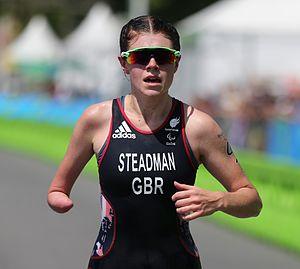
Lauren Steadman née le 18 décembre 1992 à Peterborough est une nageuse et triathlète handisport anglaise, quintuple championne d'Europe et double championne du monde de paratriathlon en catégorie TP4.
La seizième saison de l'émission britannique de téléréalité musicale Strictly Come Dancing débutera le 22 septembre 2018 sur BBC One. Les célébrités ont été associées à leurs danseurs et danseuses lors du Launch Show, diffusé le 8 septembre 2018 sur BBC One.